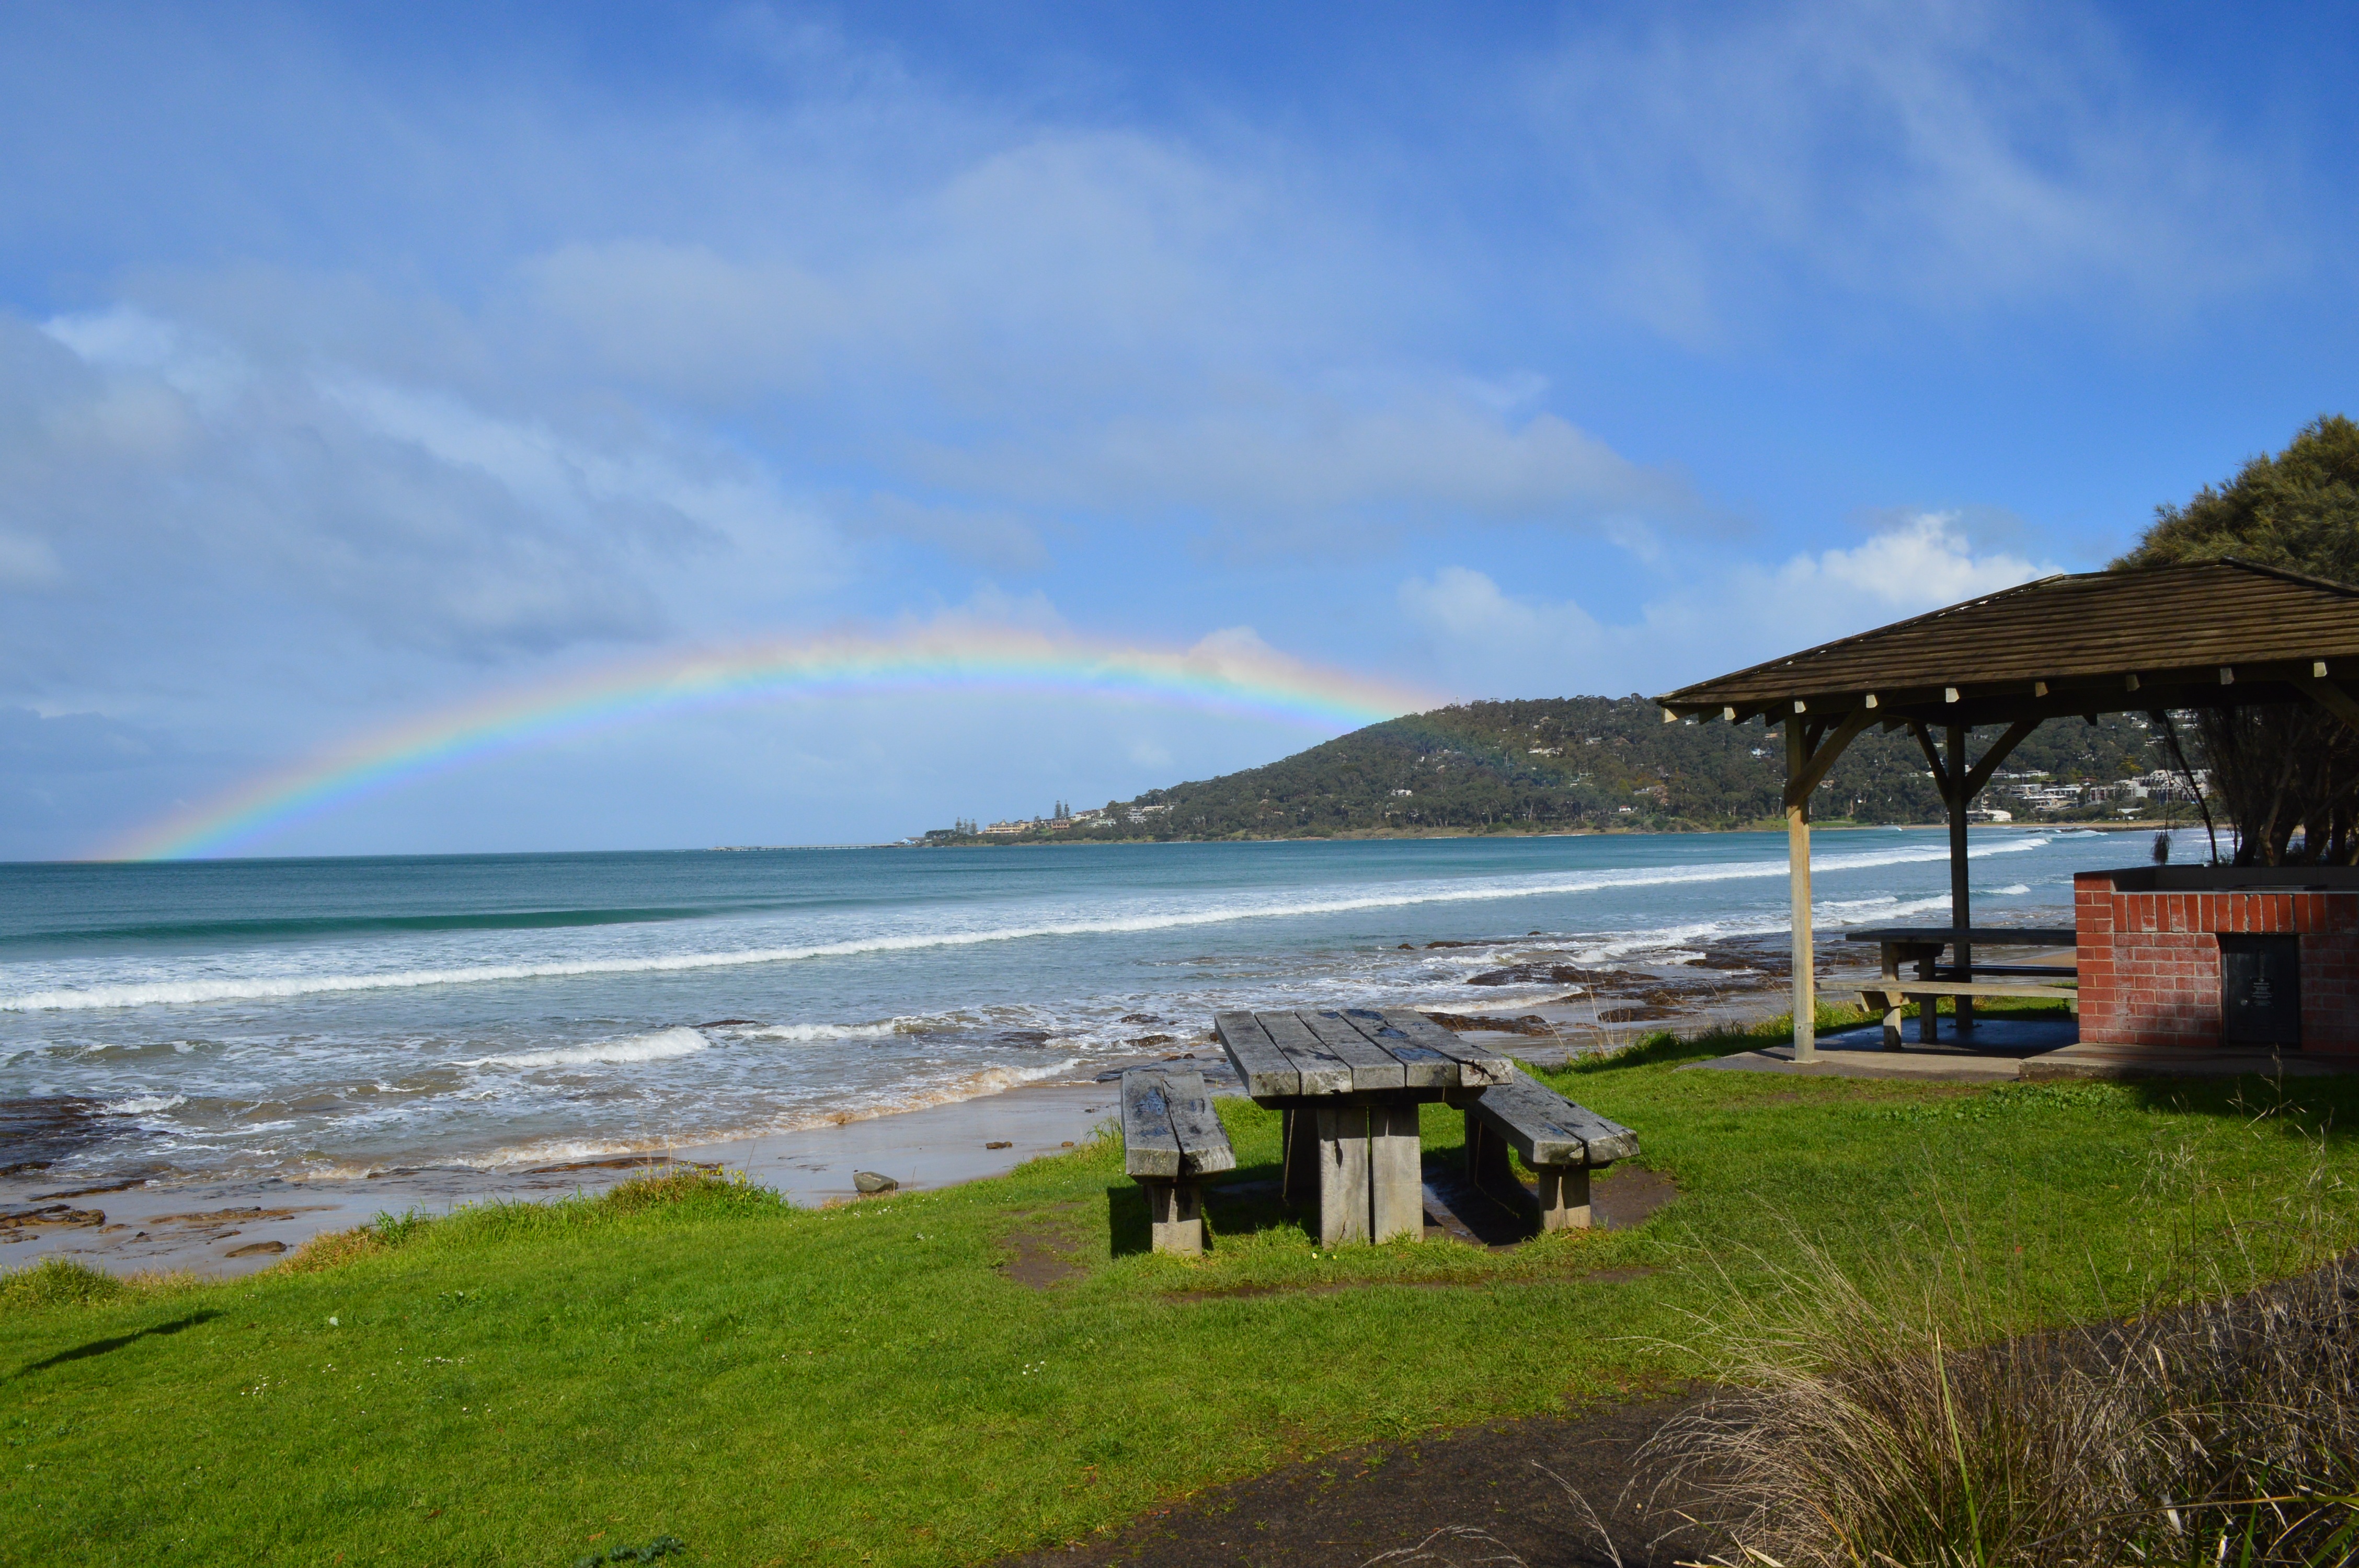
beach, landscape, sea, coast, water, nature, sand, ocean, sky, bench, shore, wave, view, vacation, coastline, cliff, seaside, cove, peaceful, scenery, bay, romantic, blue, terrain, body of water, rainbow, loch, cape